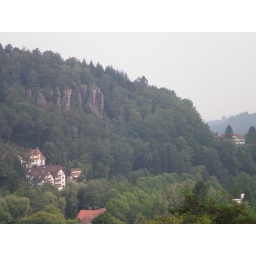
Black forest with strange rock formation above Bad Herrenalb